Gaberdine

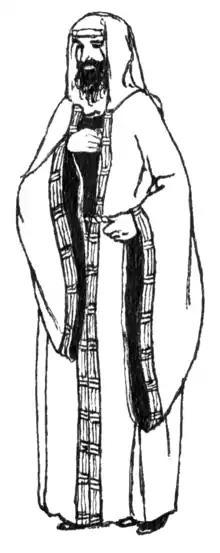
A man wearing a gaberdine

A gaberdine or gabardine is a long, loose gown or cloak with wide sleeves, worn by men in the later Middle Ages and into the 16th century.